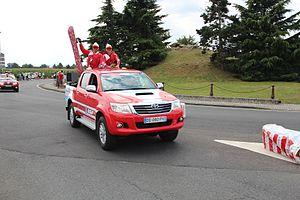
Caravane du Tour de France 2014 le 27 juillet 2014 à Gometz-la-Ville en France.
L'École du ski français est un groupement de 250 écoles de ski françaises regroupant 17 000 monitrices et moniteurs de ski alpin, de ski nordique affiliés au Syndicat national des moniteurs du ski français, créé en 1945. C'est la plus grande école de ski au monde.